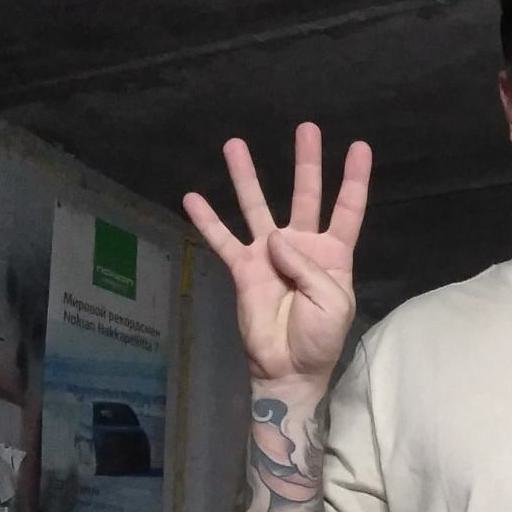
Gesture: four